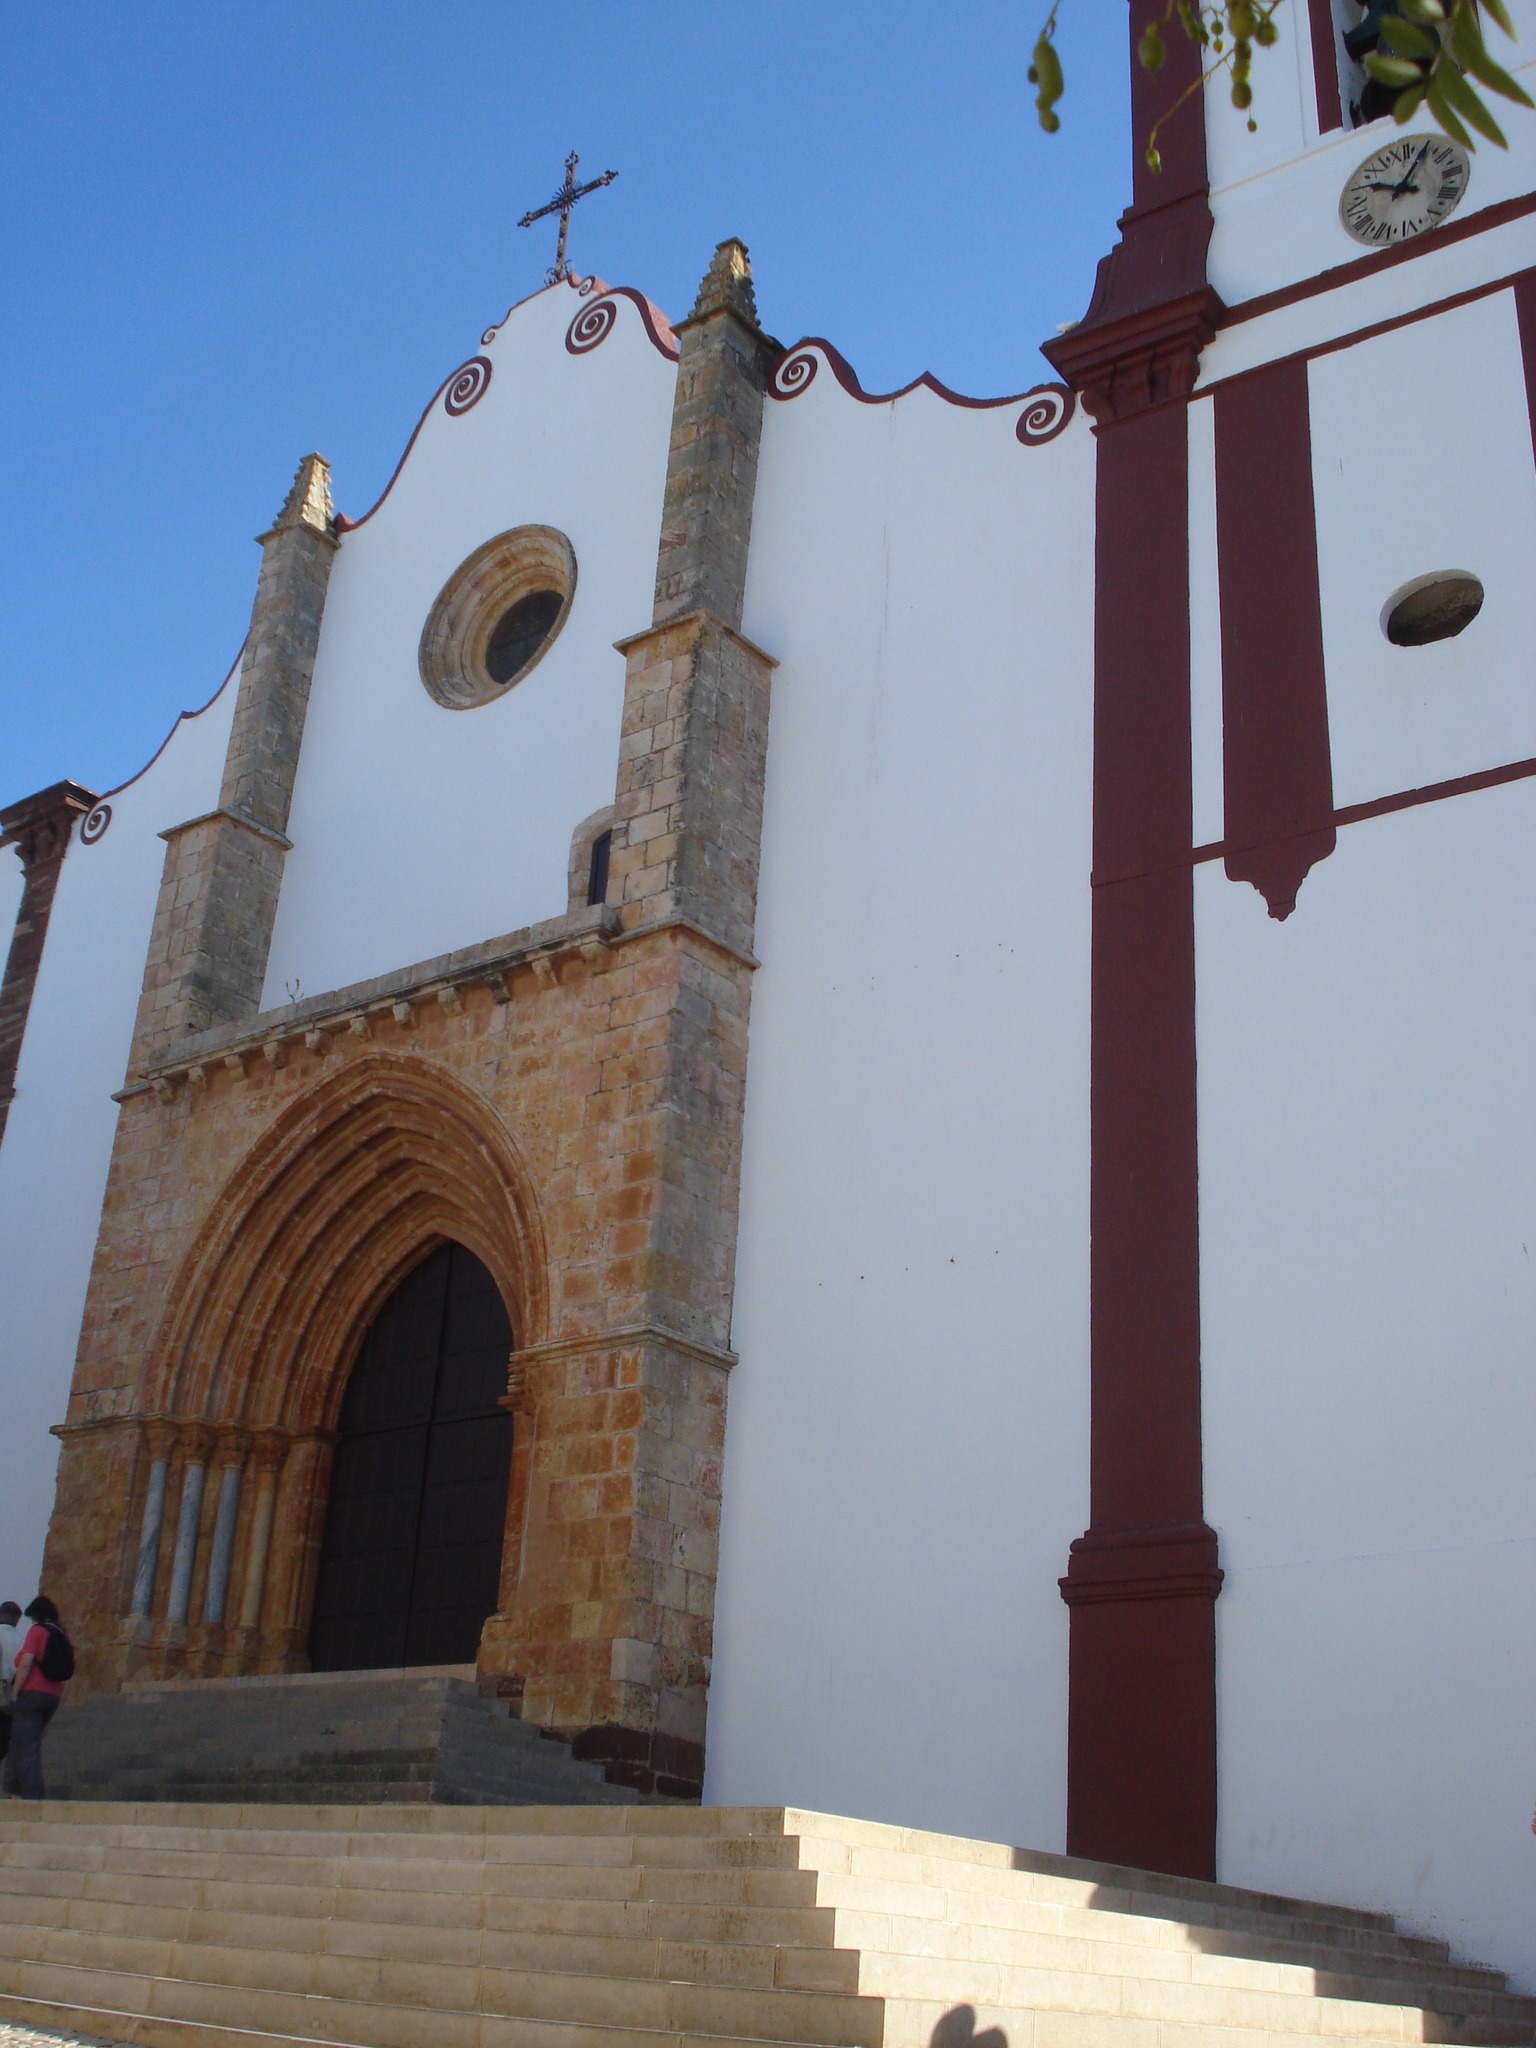
architecture, building, arch, tower, facade, church, chapel, place of worship, bell tower, temple, monastery, mosque, synagogue, algarve, ancient history, portugal algave